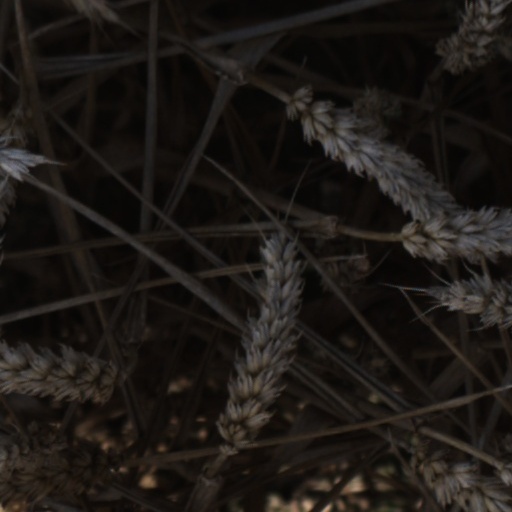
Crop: wheat